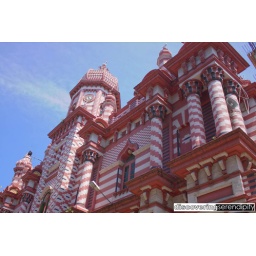
Candy-striped under a clear sky